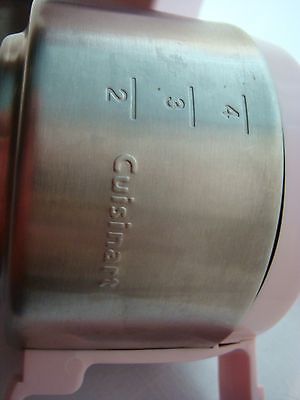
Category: coffee maker